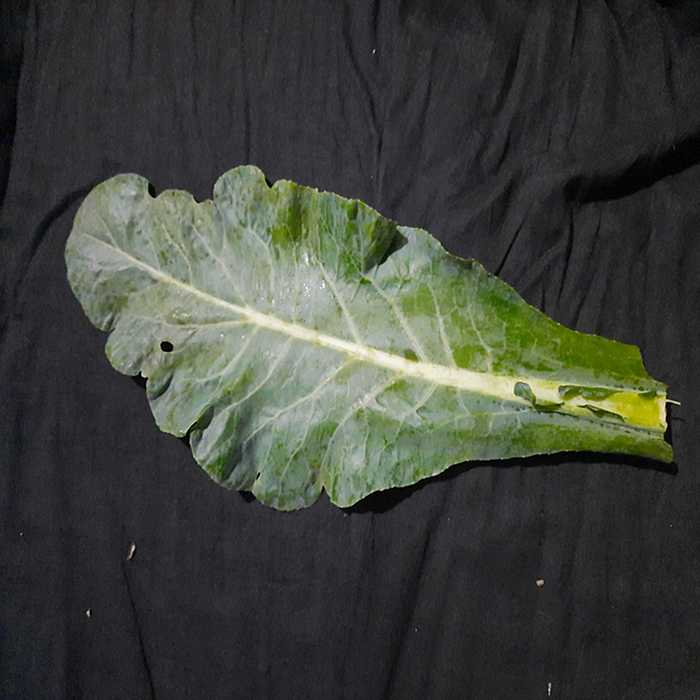
Plant: Cauliflower
Label: Fresh leaf